Taxonomy of Liliaceae

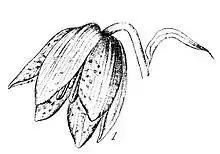
"Fritillaria ophioglossifolia", R Wettstein "Handbuch der Systematischen Botanik" 1901–1924

Although Charles Darwin's Origin of Species (1859) preceded Bentham and Hooker's publication, the latter project was commenced much earlier and George Bentham was initially sceptical of Darwinism. The new phyletic approach changed the way that taxonomists considered plant classification, incorporating evolutionary information into their schemata, but this did little to further define the circumscription of Liliaceae. The major works in the late nineteenth and early twentieth century employing this approach were in the German literature, the Eichler (1875–1886), Engler and Prantl (1886–1924) and Wettstein (1901–1935) systems. These placed the Liliaceae into one of the major subdivisions of the monocotyledons, the Liliiflorae. In the English literature, Charles Bessey (1915) followed Adolf Engler in defining Liliaceae as "Pistil mostly 3-celled; stamens 6; perianth of two similar whorls, each of three similar leaves", although placing the Liliales in a novel subclass of monocots, the Strobiloideae, while from John Hutchinson (1959) onwards the Liliaceae were treated as part of the Liliales (see Table 1).